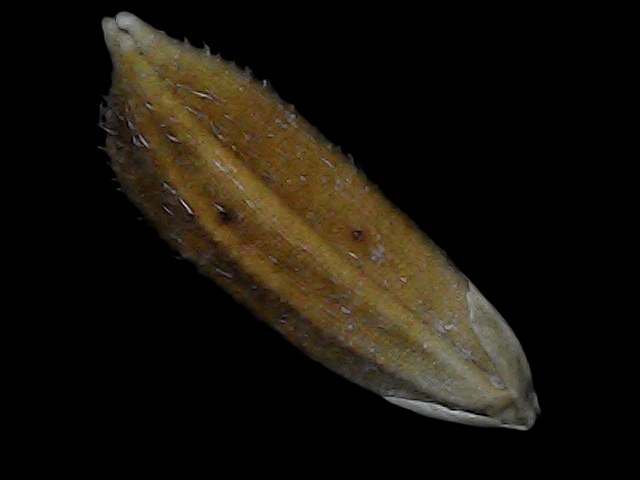
Rice variety: Bd91